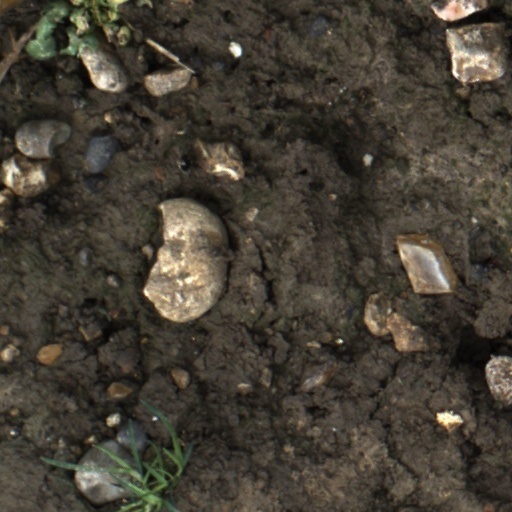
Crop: wheat